Roberts Farm Historic and Archeological District

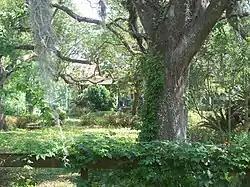

The Roberts Farm Historic and Archeological District (also known as the Theus-Roberts Farm) is a U.S. historic district (designated as such on November 2, 1995) located in Tallahassee, Florida. The district is on Roberts Road, east of Centerville Road.